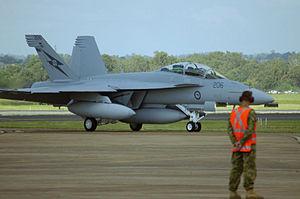
Le No. 1 Squadron de la Force aérienne royale australienne est basé à la base aérienne Amberley dans le Queensland. Géré par la No. 82 Wing RAAF, l'escadron est équipé d'avions McDonnell Douglas F/A-18 Hornet de seconde génération.